Marion Shoard

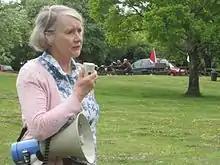
Shoard speaking at a rally in Sussex, 2011

Marion Shoard (born 6 April 1949) is a British writer and campaigner. She is best known for her work concerning access to the countryside and land use conflicts. In 2002 she became the first person to give a name to the "edgelands" between town and country. Since 2004 she has also written and campaigned about older people's issues.